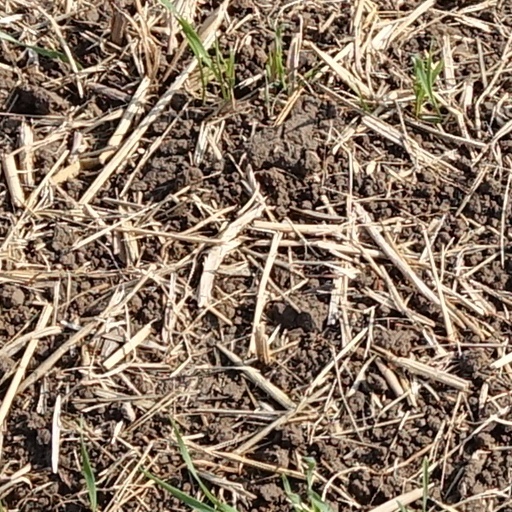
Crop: wheat